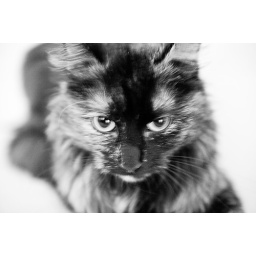
we were sitting a cat for a while. Its name was katze, which means cat in german.